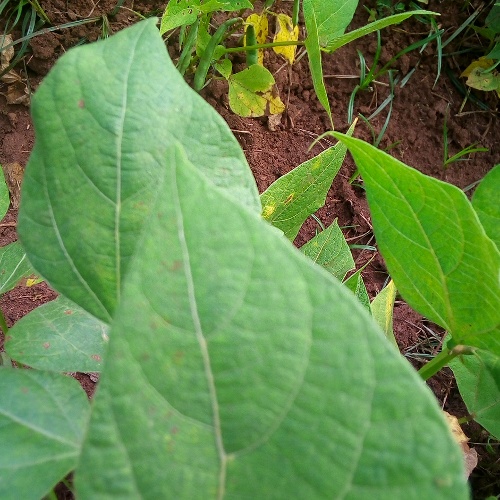
Leaf condition: healthy